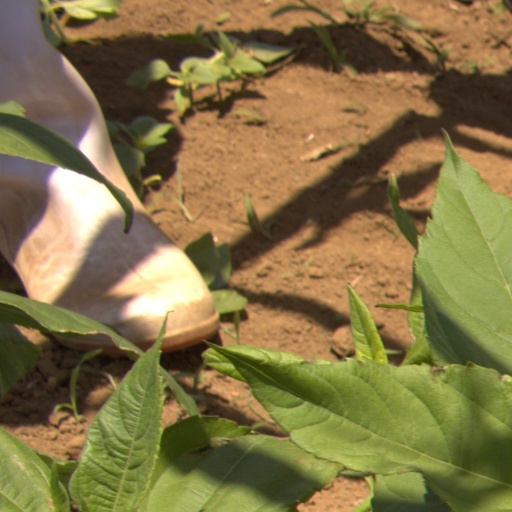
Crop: Jerusalem artichoke